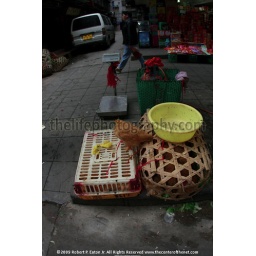
Unregulated peasant sells uninspected poultry in street market a